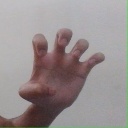
अक्षर: झ